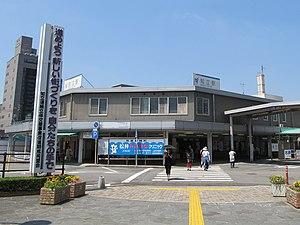
La gare de Chiryū est une gare ferroviaire de la ville de Chiryū, dans la préfecture d'Aichi au Japon. Elle est exploitée par la compagnie Meitetsu.